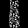
Label: Dress